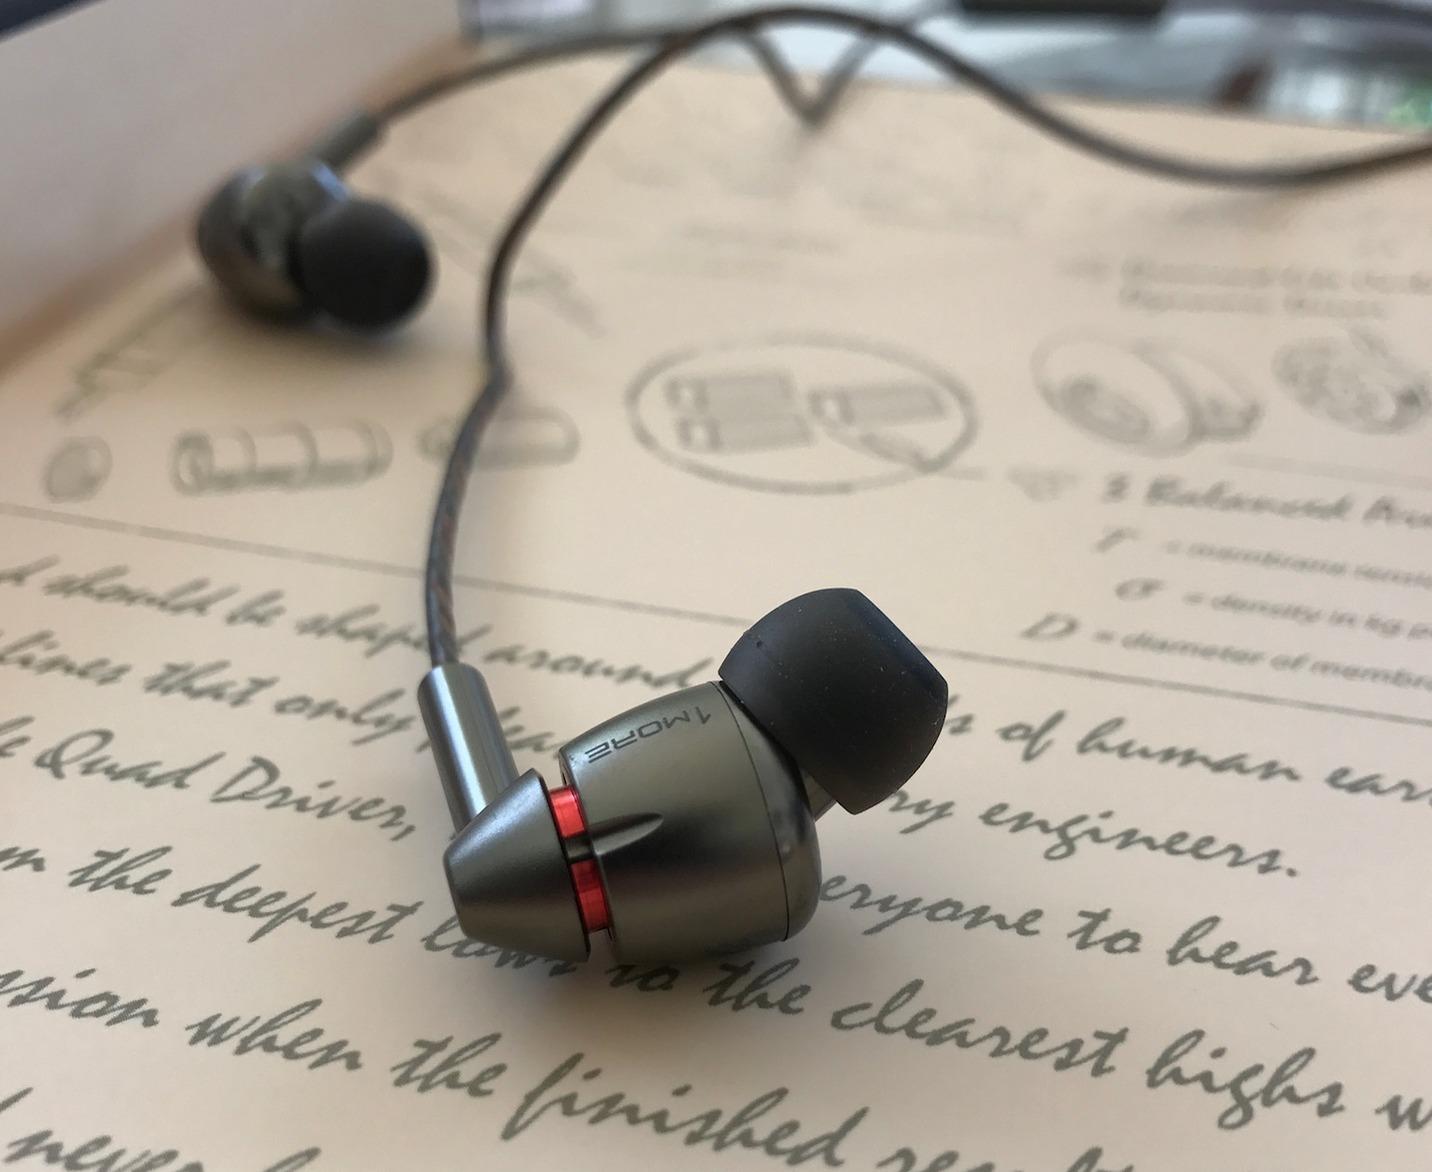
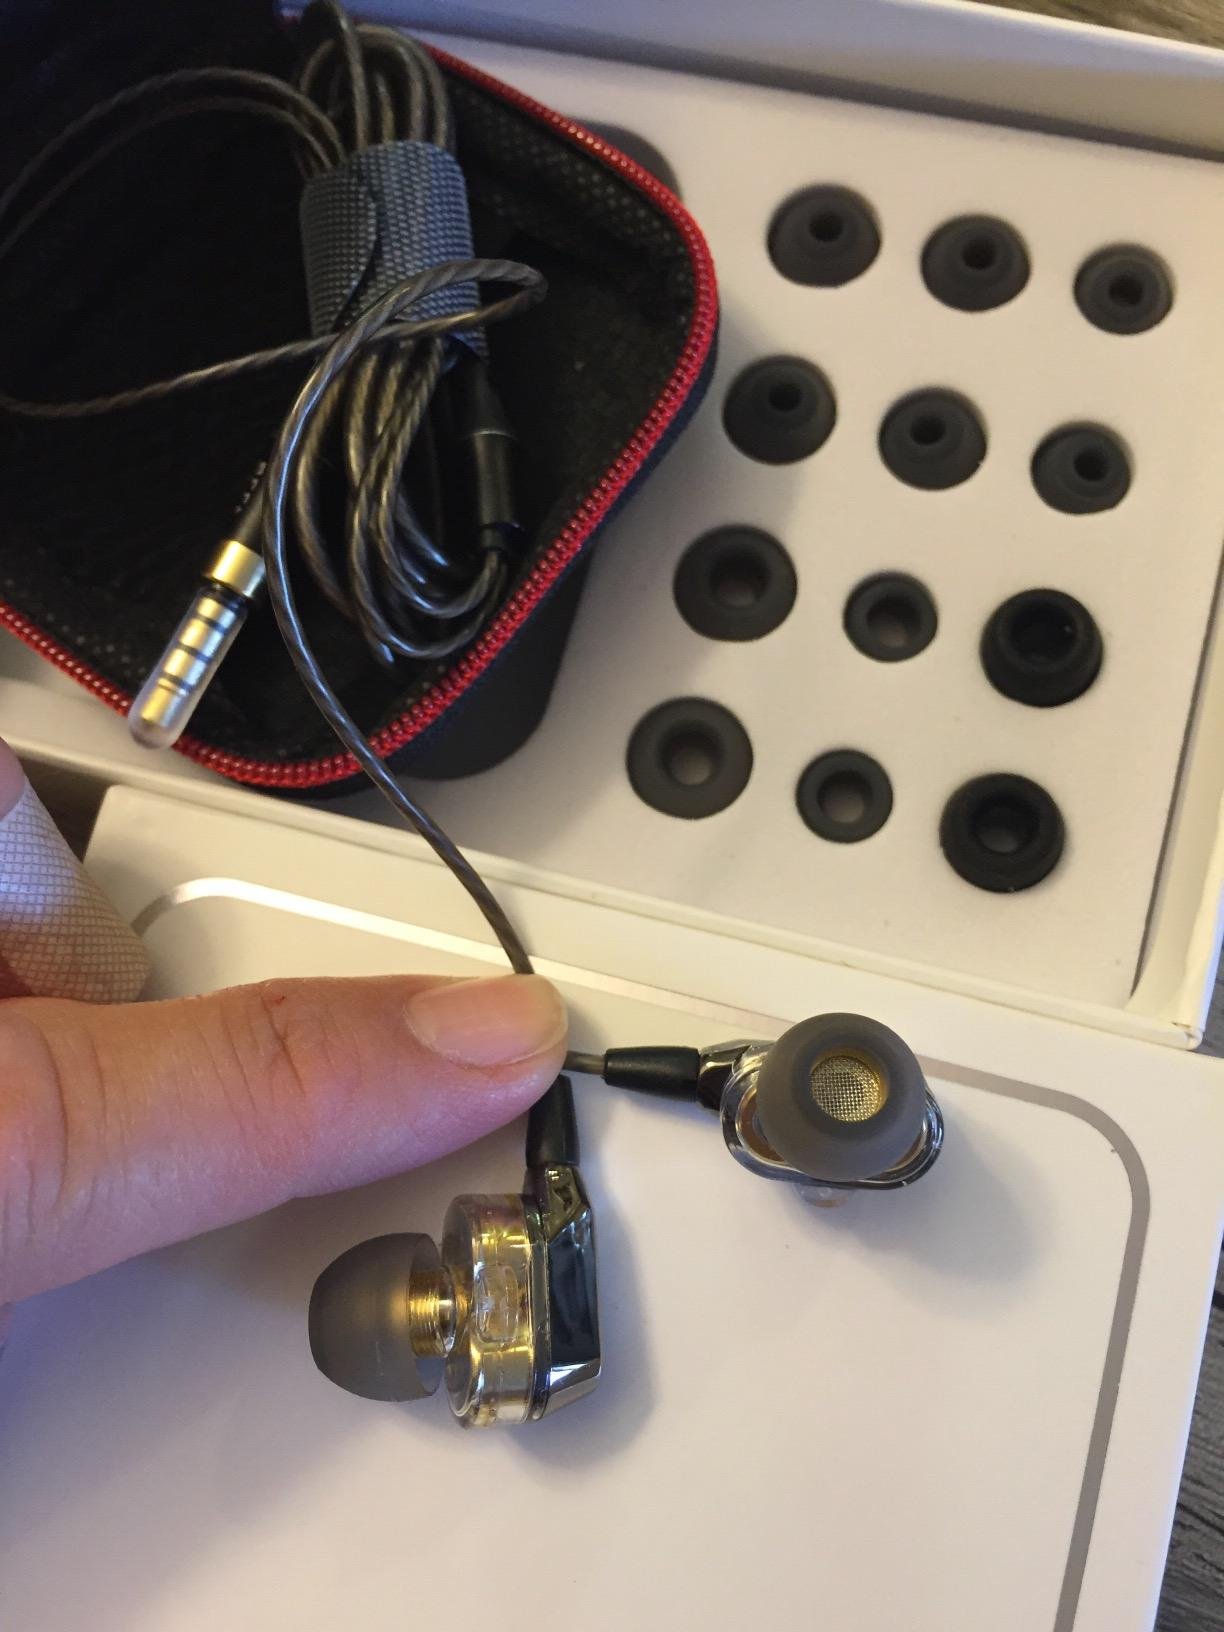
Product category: headphones
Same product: no